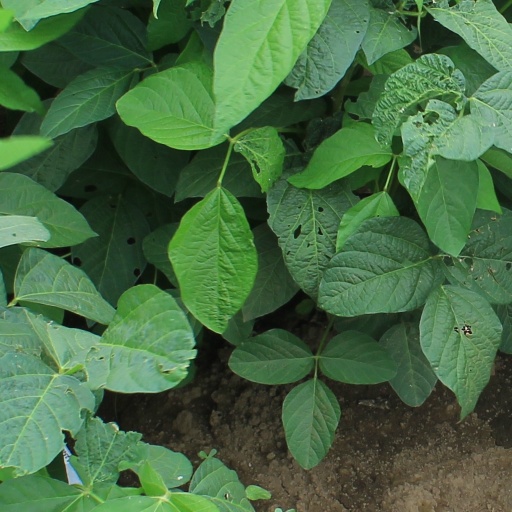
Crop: soybean